Orthogonal (series)

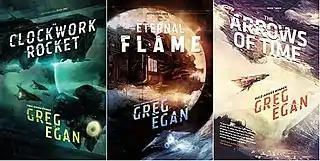
First editions (publ. Night Shade Books)

Orthogonal is a science fiction trilogy by Australian author Greg Egan taking place in a universe where, rather than three dimensions of space and one of time, there are four fundamentally identical dimensions. While the characters in the novels always perceive three of the dimensions as space and one as time, this classification depends entirely on their state of motion, and the dimension that one observer considers to be time can be seen as a purely spatial dimension by another observer.